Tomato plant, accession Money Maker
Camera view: tilt-top (135 deg); turntable rotation: 120 degrees
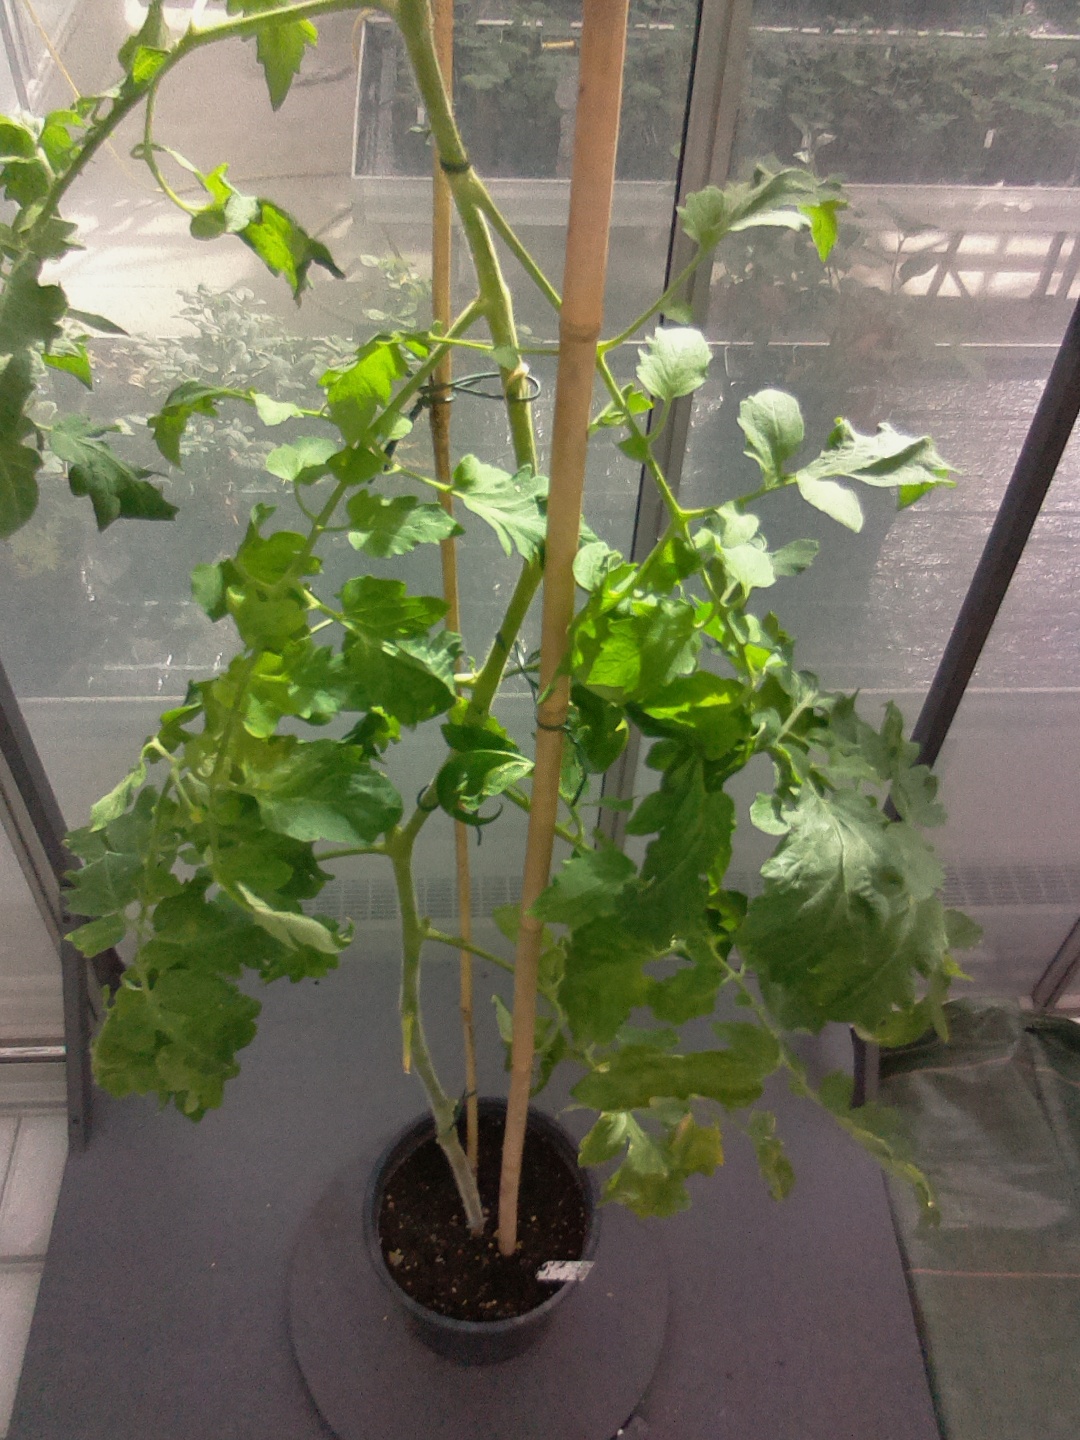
BBCH growth stage 73: 30%-40% of final fruit size